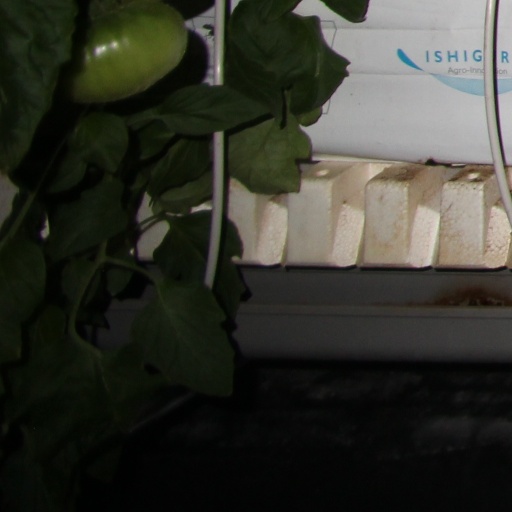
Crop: tomato